Cobbe portrait

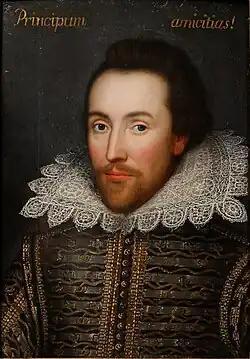
The Cobbe portrait

The Cobbe portrait is an early Jacobean panel painting of a gentleman which has been argued to be a life portrait of William Shakespeare. It is displayed at Hatchlands Park in Surrey, a National Trust property, and the portrait is so-called because of its ownership by Charles Cobbe, Church of Ireland (Anglican) Archbishop of Dublin (1686–1765). There are numerous early copies of the painting, most of which were once identified as Shakespeare.